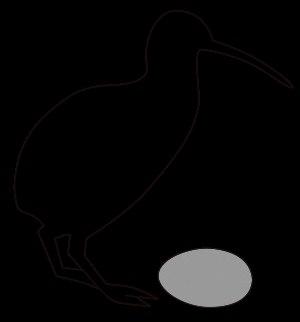
Les Apterygiformes sont un ordre d'oiseaux terrestres incapables de voler, les kiwis. Cet ordre n'est constitué que de la seule famille des Apterygidae, du seul genre Apteryx et de cinq espèces. Celles-ci sont endémiques de la Nouvelle-Zélande. Ce sont des oiseaux nocturnes appartenant aux espèces menacées. Un fruit, le kiwi, porte leur nom.